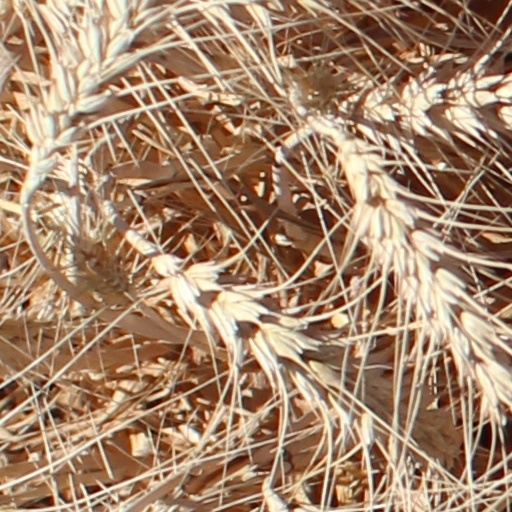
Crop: wheat